David Devriès

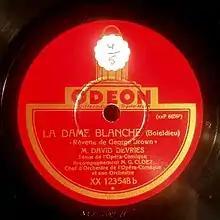

David Devriès (14 February 1882 in Bagnères-de-Luchon, France – 17 July 1936 in Neuilly-sur-Seine, France) was a French operatic lyric tenor noted for his light, heady tone, and polished phrasing. He represents a light style of French operatic singing that was popular in the 19th and 20th centuries.